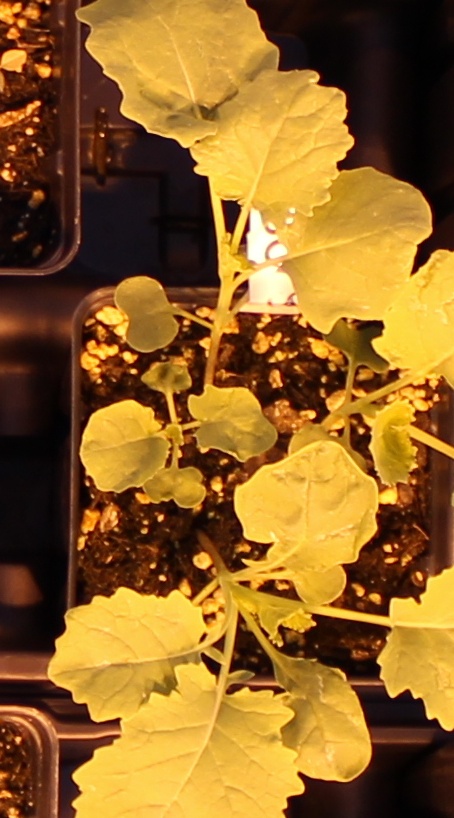
Label: Canola